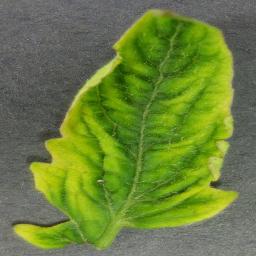
Label: Tomato___Tomato_Yellow_Leaf_Curl_Virus